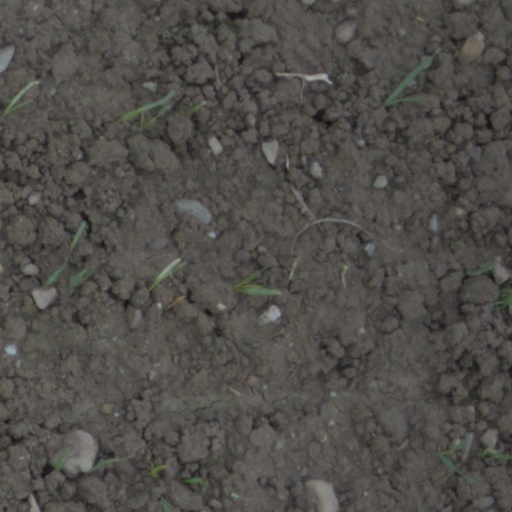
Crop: wheat